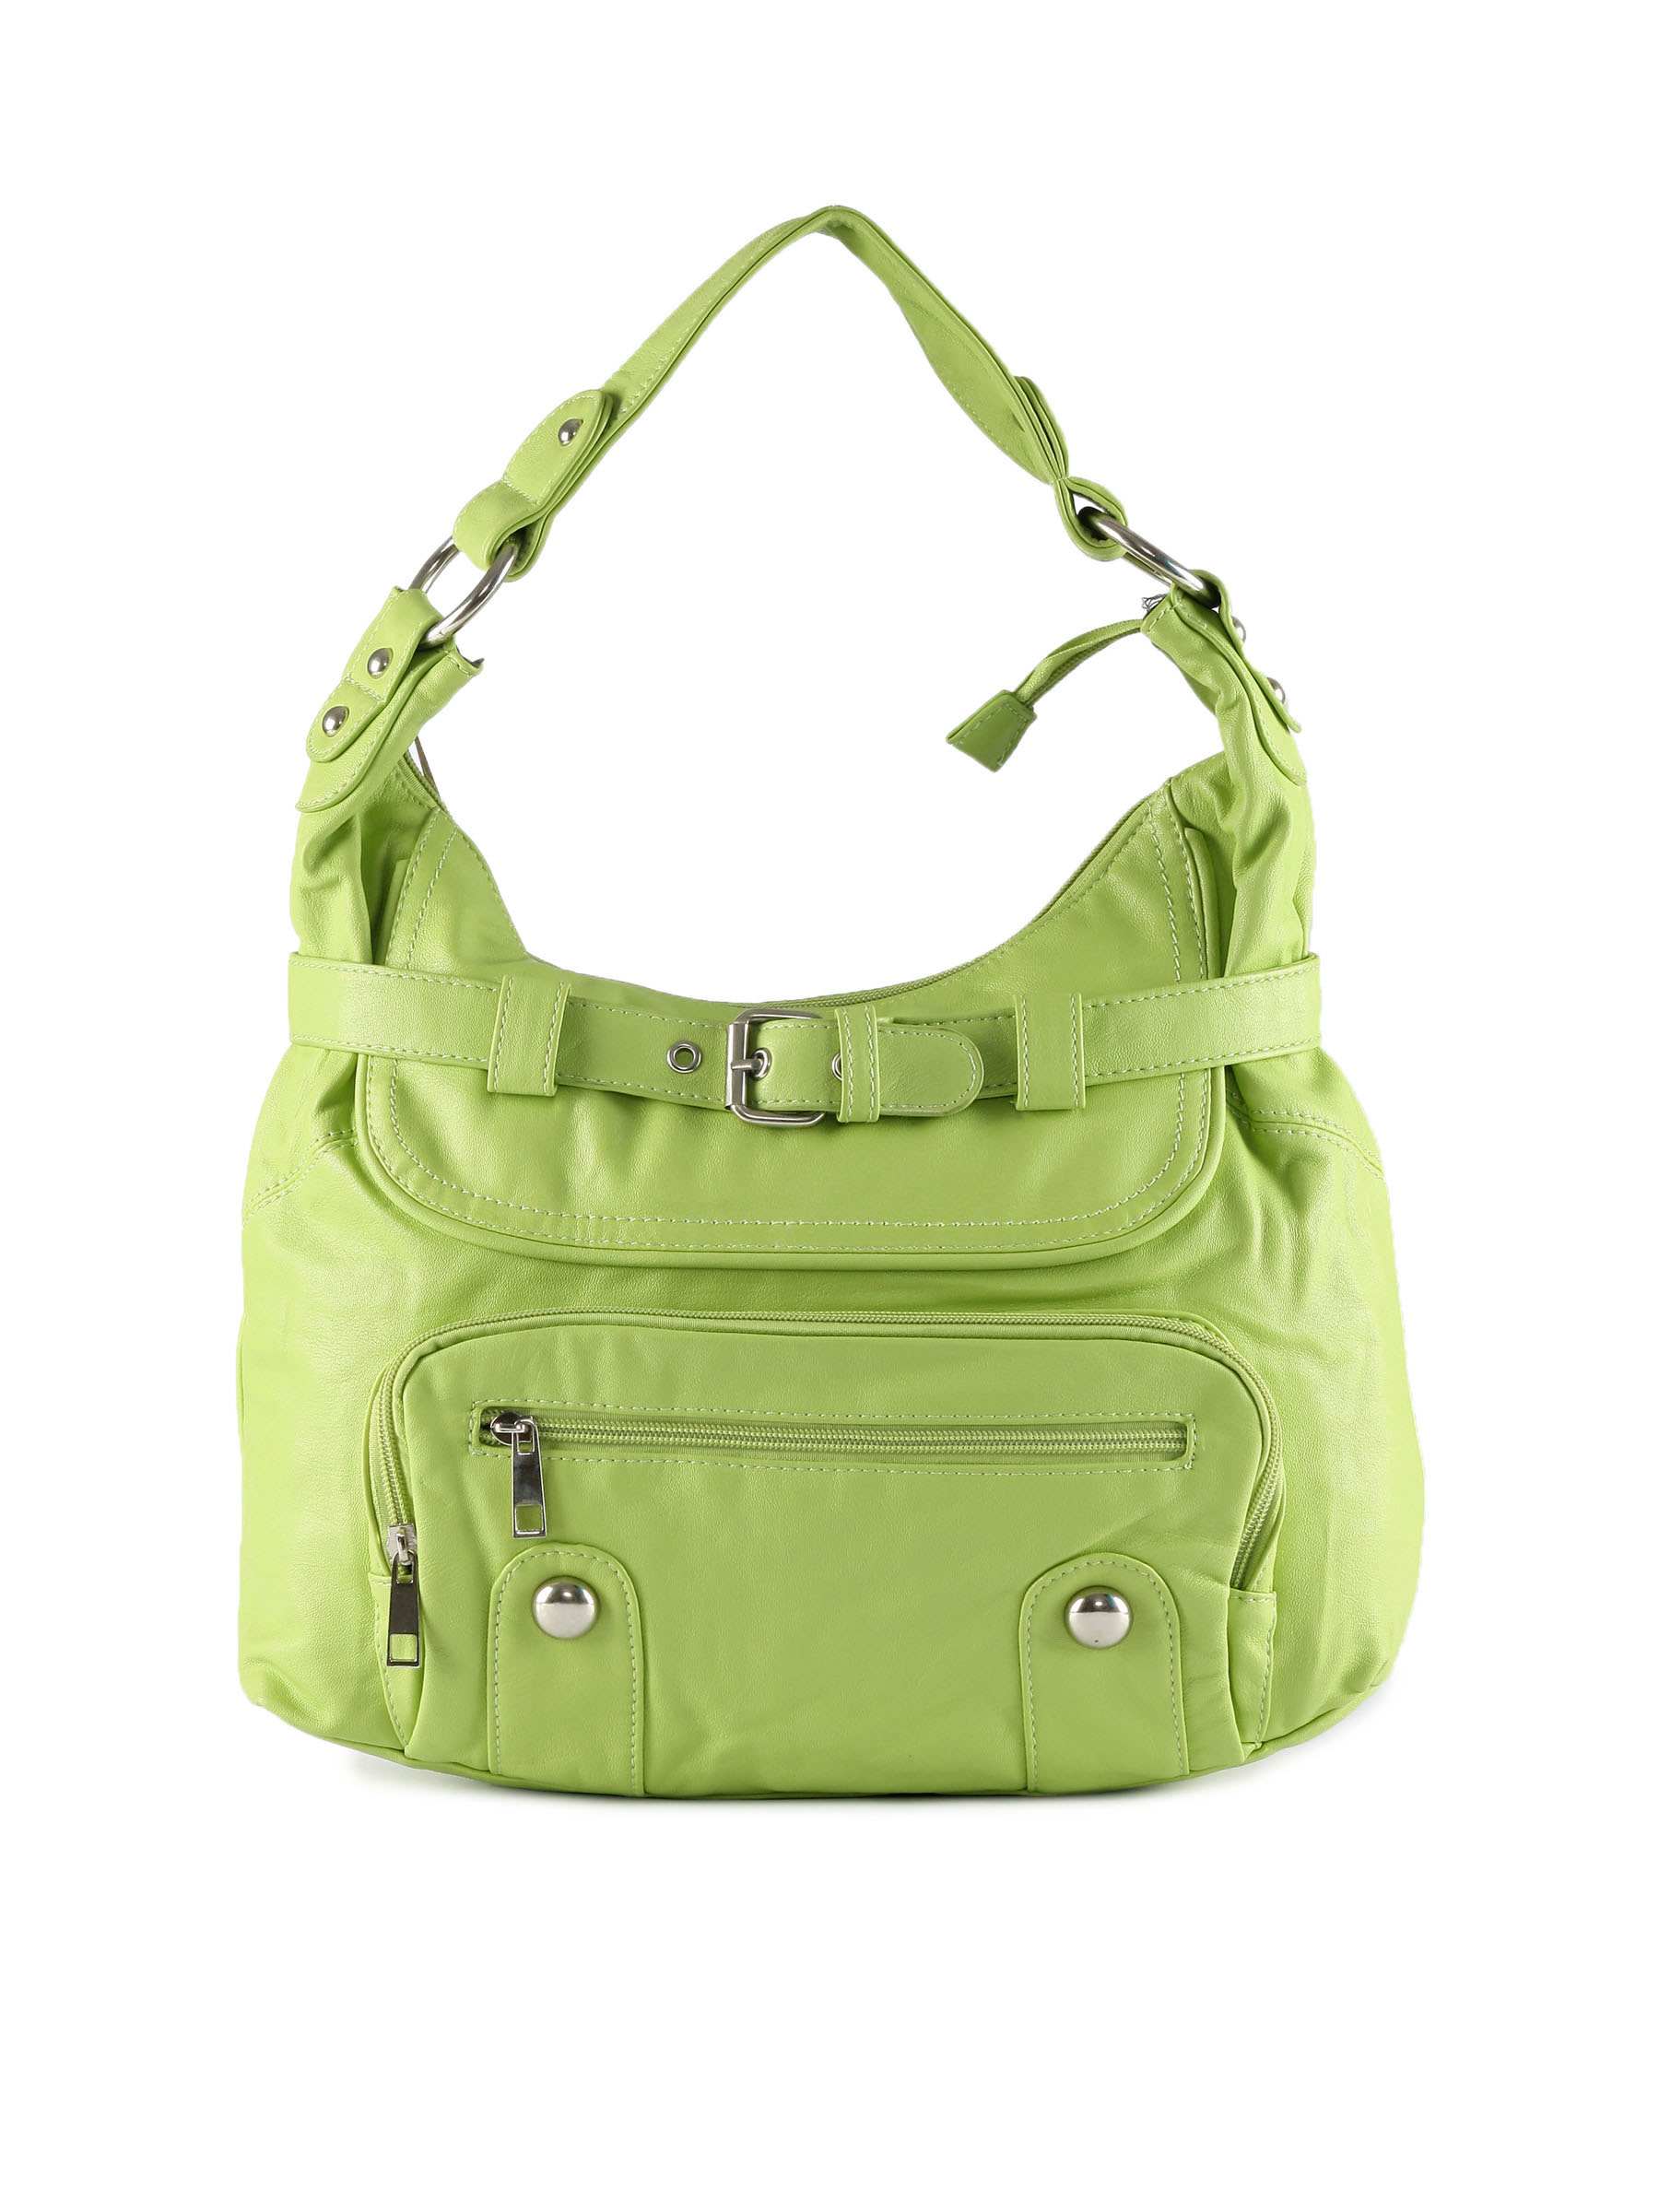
Kiara Women Buckel Green Handbag
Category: Accessories / Bags / Handbags
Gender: Women
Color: Green
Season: Winter 2015
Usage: Casual